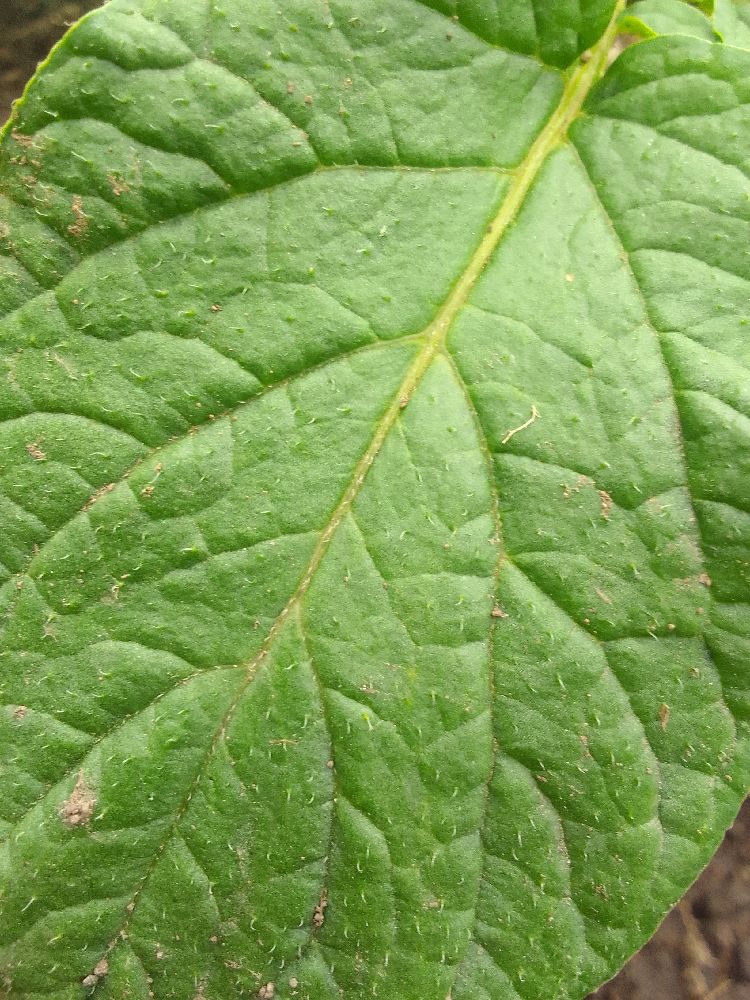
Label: Healthy